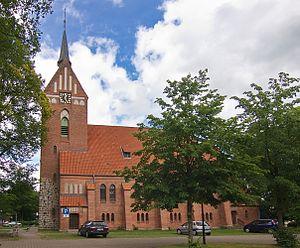
Bispingen est une municipalité allemande du land de Basse-Saxe et l'arrondissement de la Lande. En 2014, elle comptait 6 266 habitants.